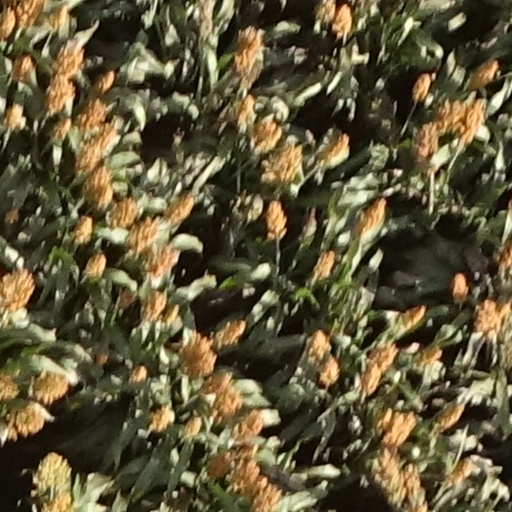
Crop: sorghum